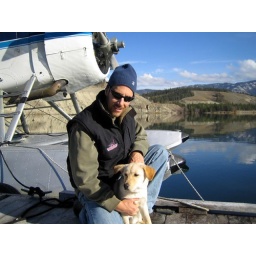
We're hanging at the float plane base in Whitehorse.